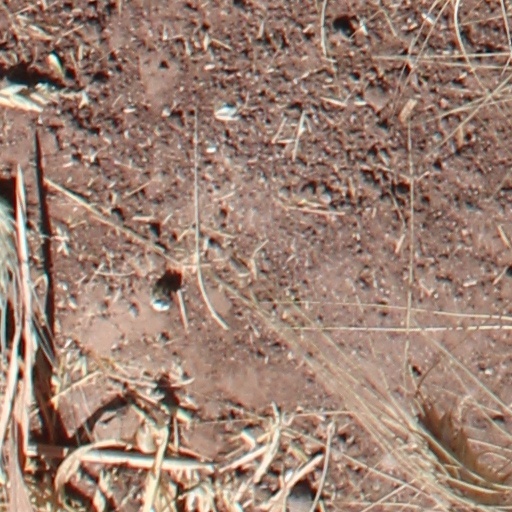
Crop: wheat